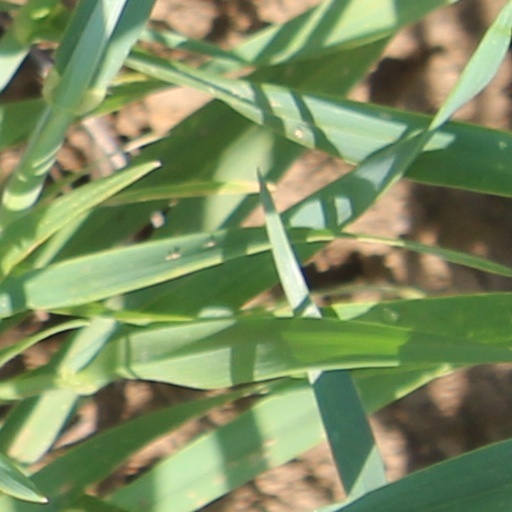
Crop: wheat